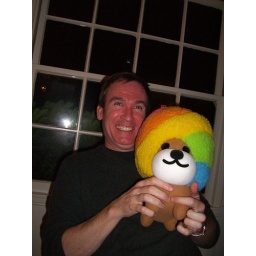
The traditional/annual white elephant gift exchange party at Susie's in Palo Alto.